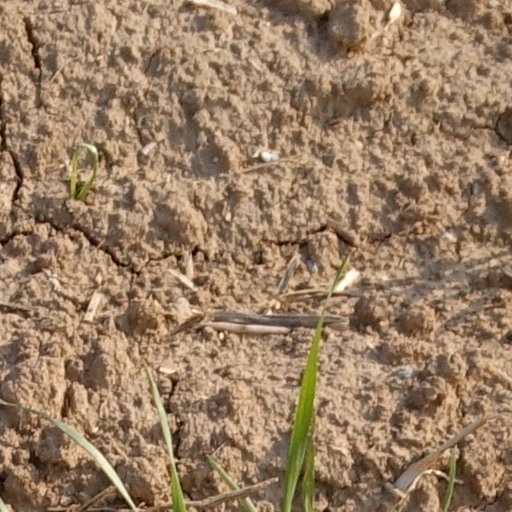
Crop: wheat